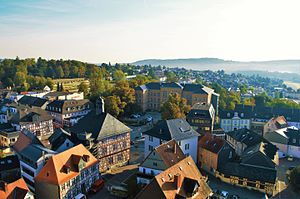
Usingen
Usingen er en by i den tyske delstat Hessen ved floden Usa og var hovedstaden i Nassau-Usingen.